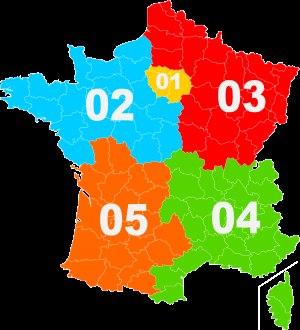
L'indicatif téléphonique local en France permet d'identifier la zone géographique où se situe un abonné détenteur d'un numéro de téléphone fixe traditionnel, à l'exclusion des numéros non-géographiques commençant par le préfixe 09, par exemple ceux fournis pour la « voix sur IP » dans les abonnements Triple play des box Internet.
L'histoire du téléphone en France chronique le développement du téléphone et de la téléphonie en France.
"Une Zone de numérotation élémentaire correspond à une zone géographique française, souvent de la taille d'un canton et qui regroupe plusieurs blocs ""ABPQ"" correspondant chacun à 10 000 numéros téléphoniques géographiques français.
Le plan de numérotation téléphonique en France est fondé depuis le 18 octobre 1996 sur une numérotation normale à 10 chiffres qui permet de localiser géographiquement un abonné fixe.